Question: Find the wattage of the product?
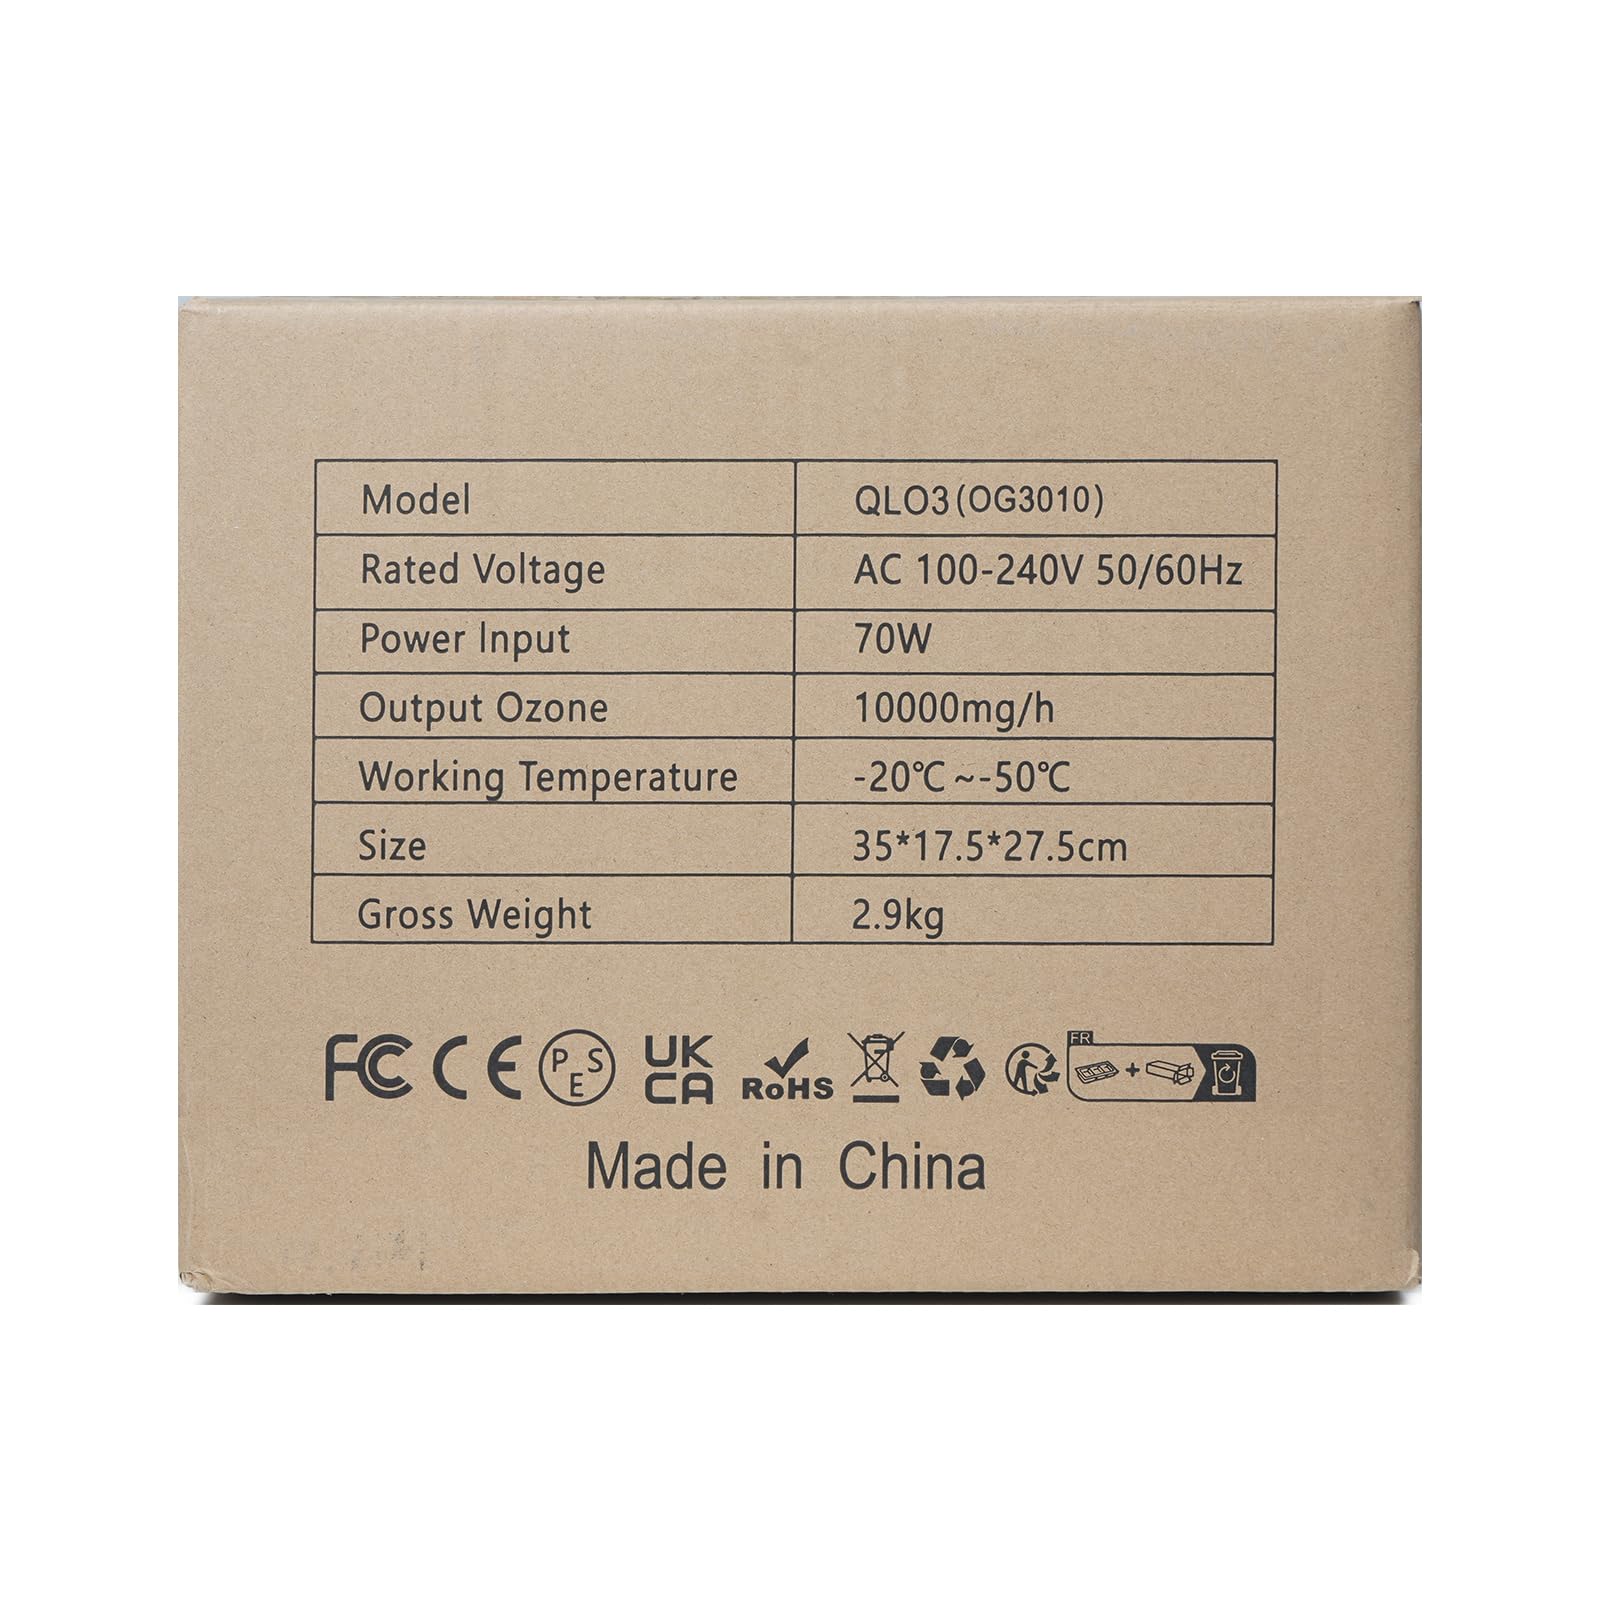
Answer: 70.0 watt